Interurban

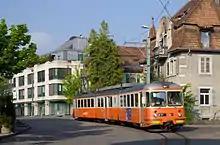
A BDe 8/8 unit streetrunning in Dietikon on the Bremgarten–Dietikon railway line

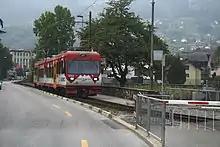
Aigle–Ollon–Monthey–Champéry railway line

In Japan, the vast majority of the major sixteen private railways have roots as interurban electric railway lines that were inspired by the US. But instead of demolishing their trackage in the 1930s, many Japanese interurbans companies upgraded their networks to heavy rail standards, becoming today's large private railways. To this day, private railway companies in Japan operate as highly influential business empires with diverse business interests, encompassing department stores, property developments and even tourist resorts. Many Japanese private railway companies compete with each other for passengers, operate department stores at their city termini, develop suburban properties adjacent to stations they own, and run special tourist attractions with admission included in package deals with rail tickets; similar to operations of large interurban companies in the US during their heyday.